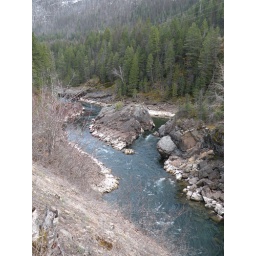
Hard point of rock in the river below Hungry Horse dam, MT.